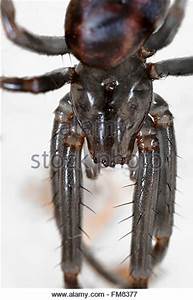
Label: spider